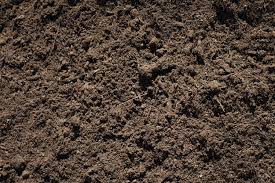
Soil type: Black Soil